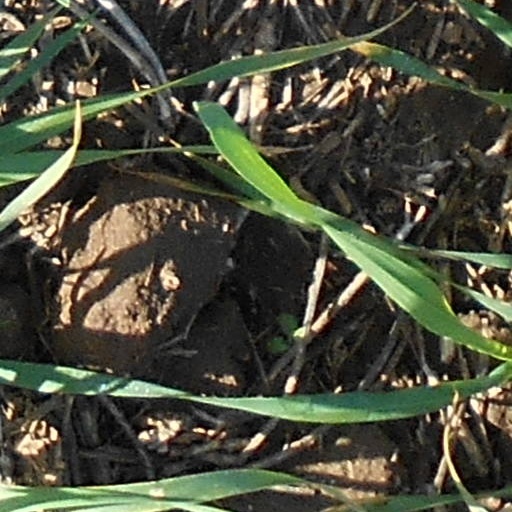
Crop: wheat